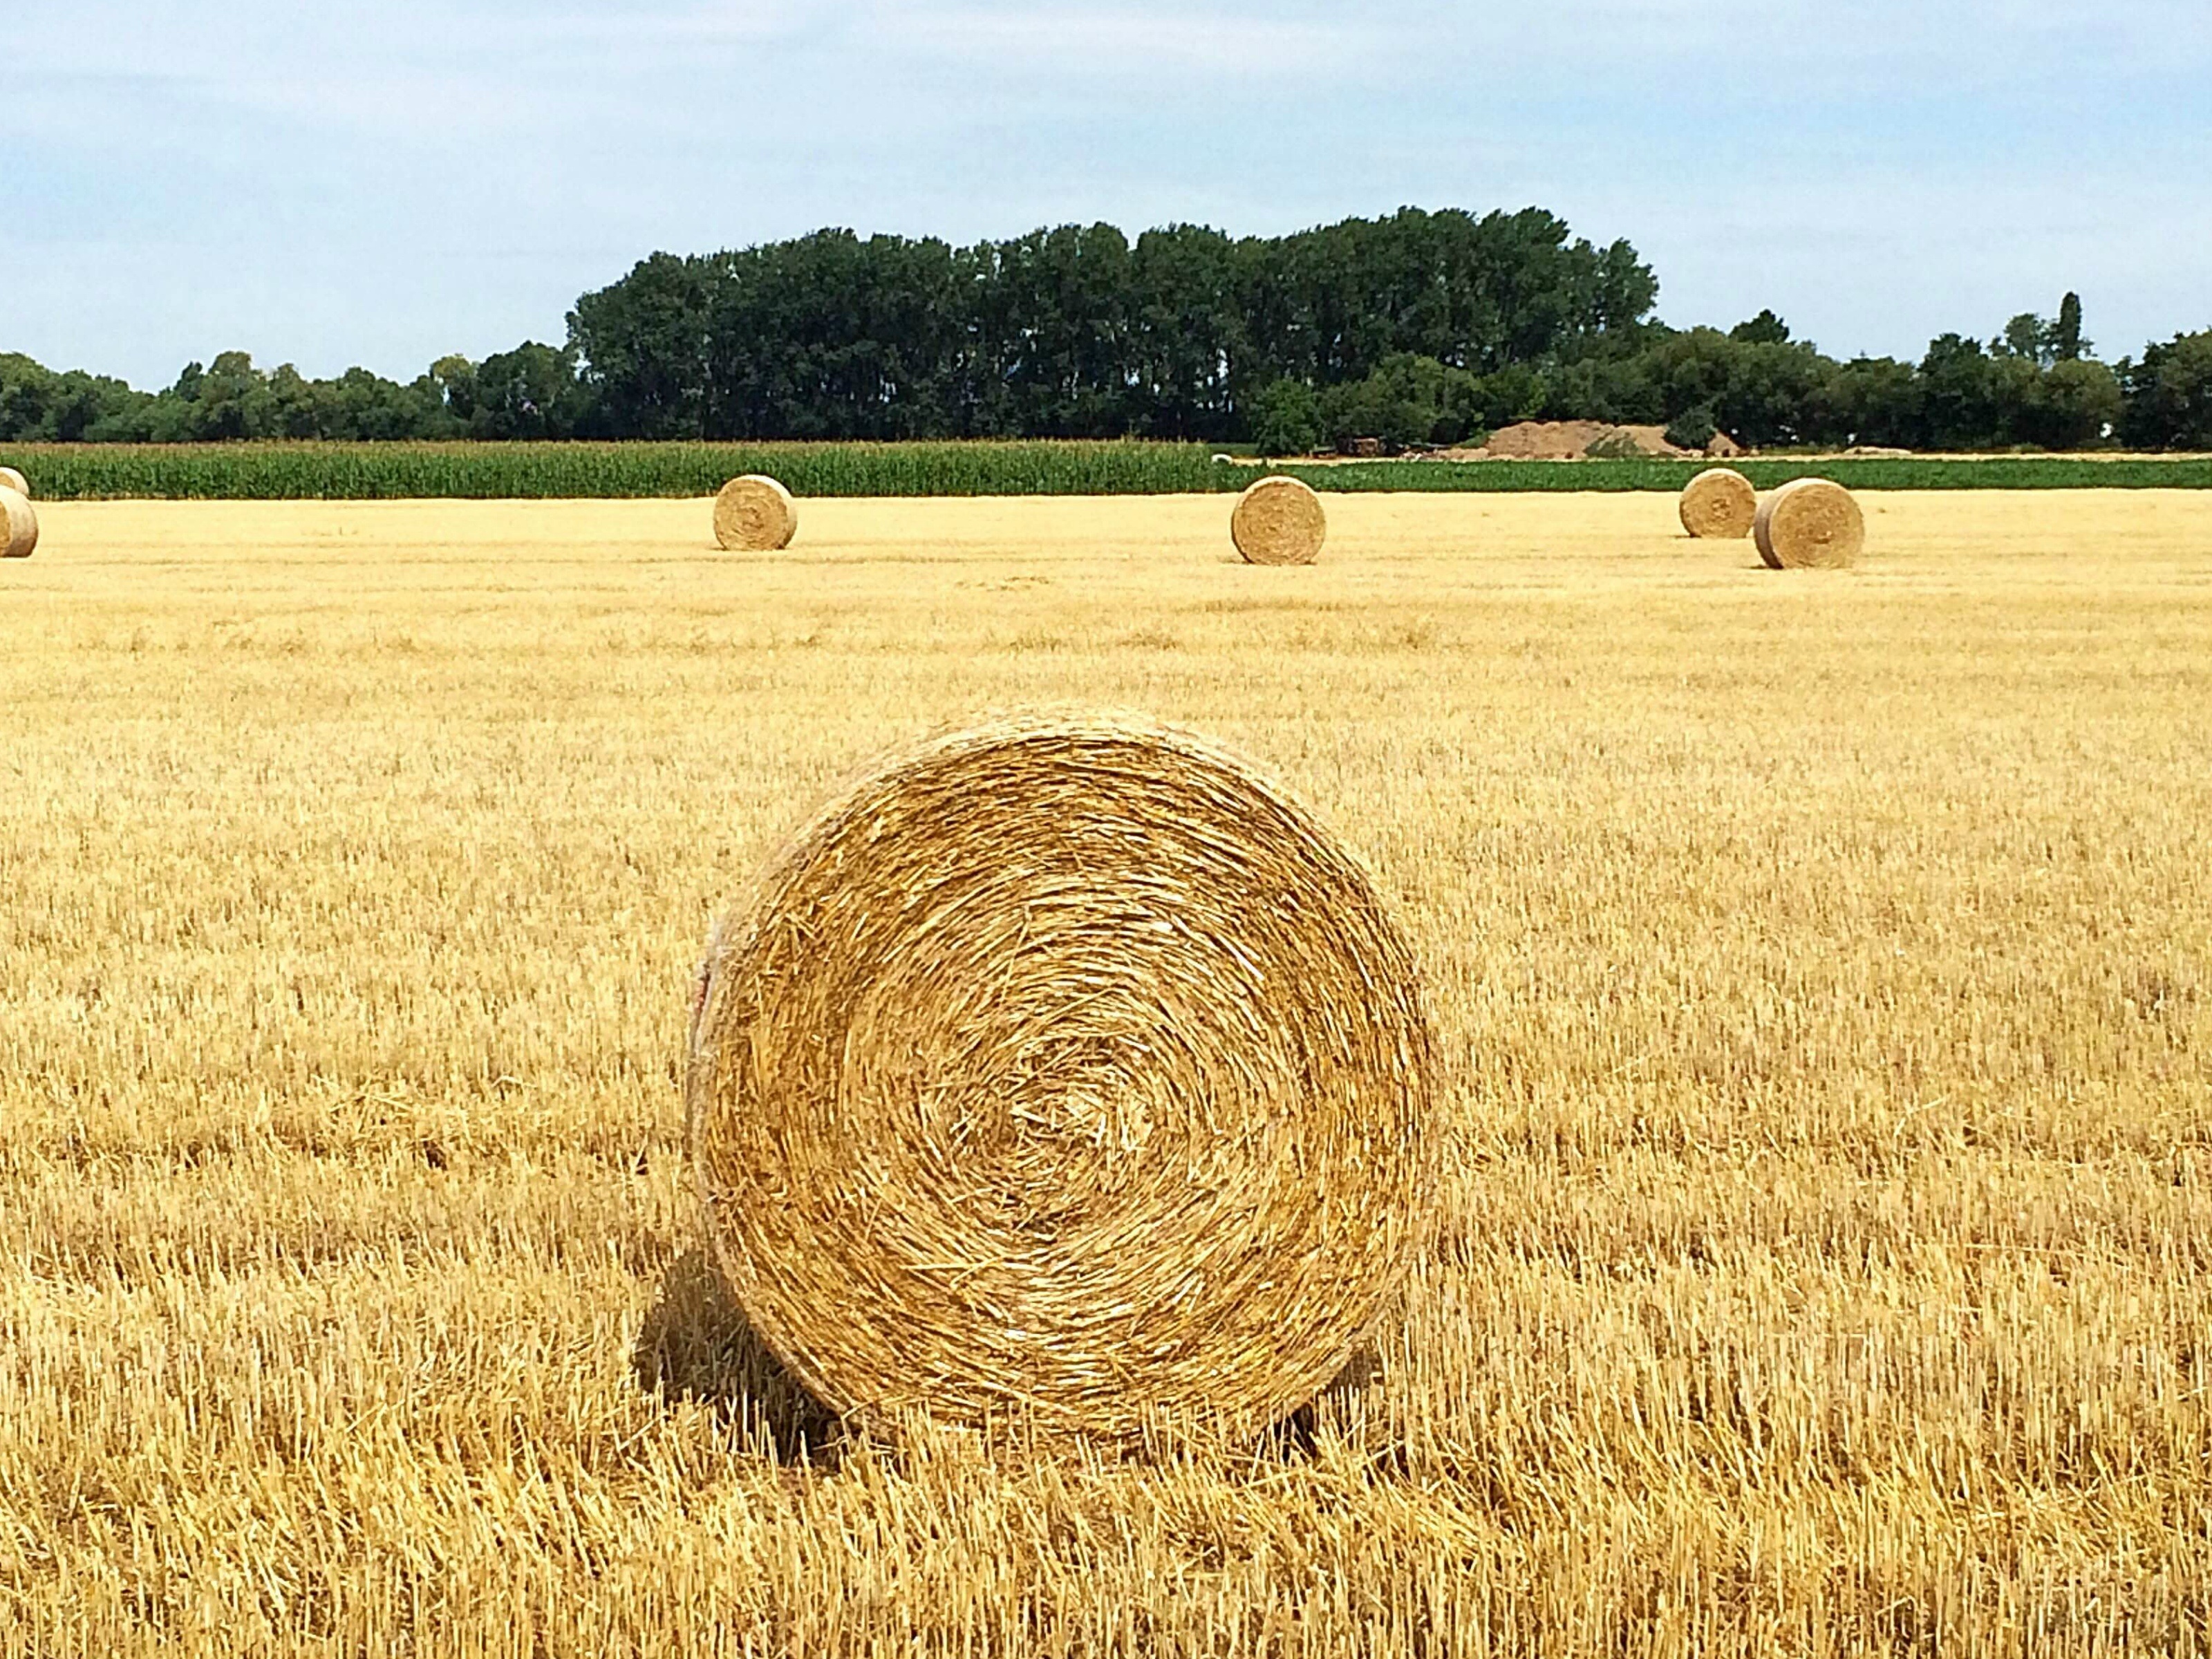
plant, field, wheat, prairie, food, harvest, produce, crop, soil, agriculture, stubble, grassland, straw, round bales, straw bales, flowering plant, straw role, straw box, grass family, land plant